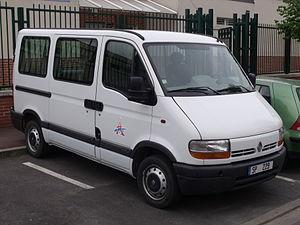
Vu ici en banlieue.